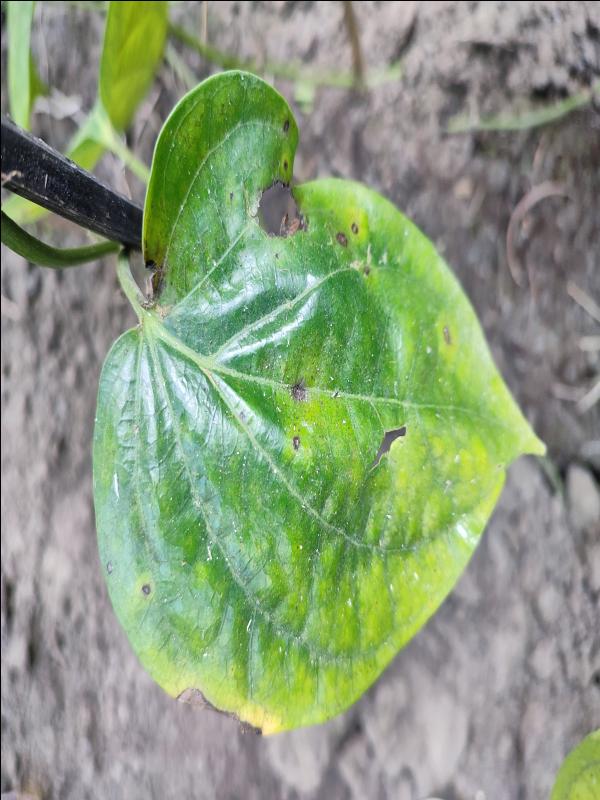
Label: Bacterial_Leaf_Disease